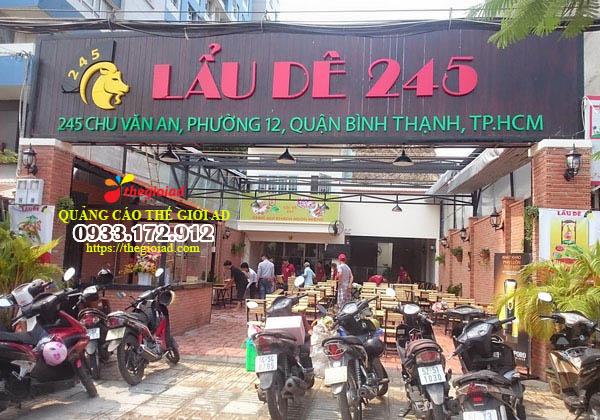
bên trong quán lẩu dê đang có khoảng mười người